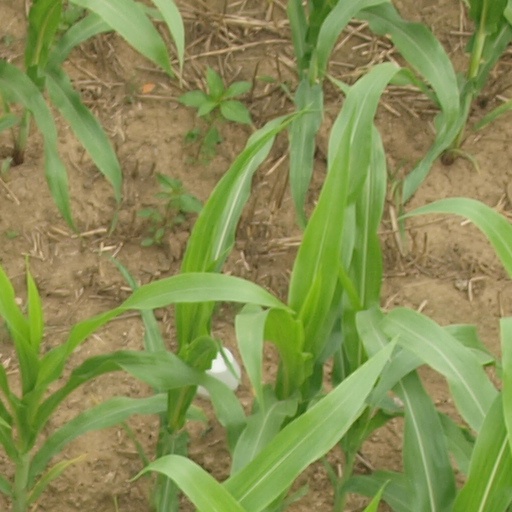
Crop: maize; corn